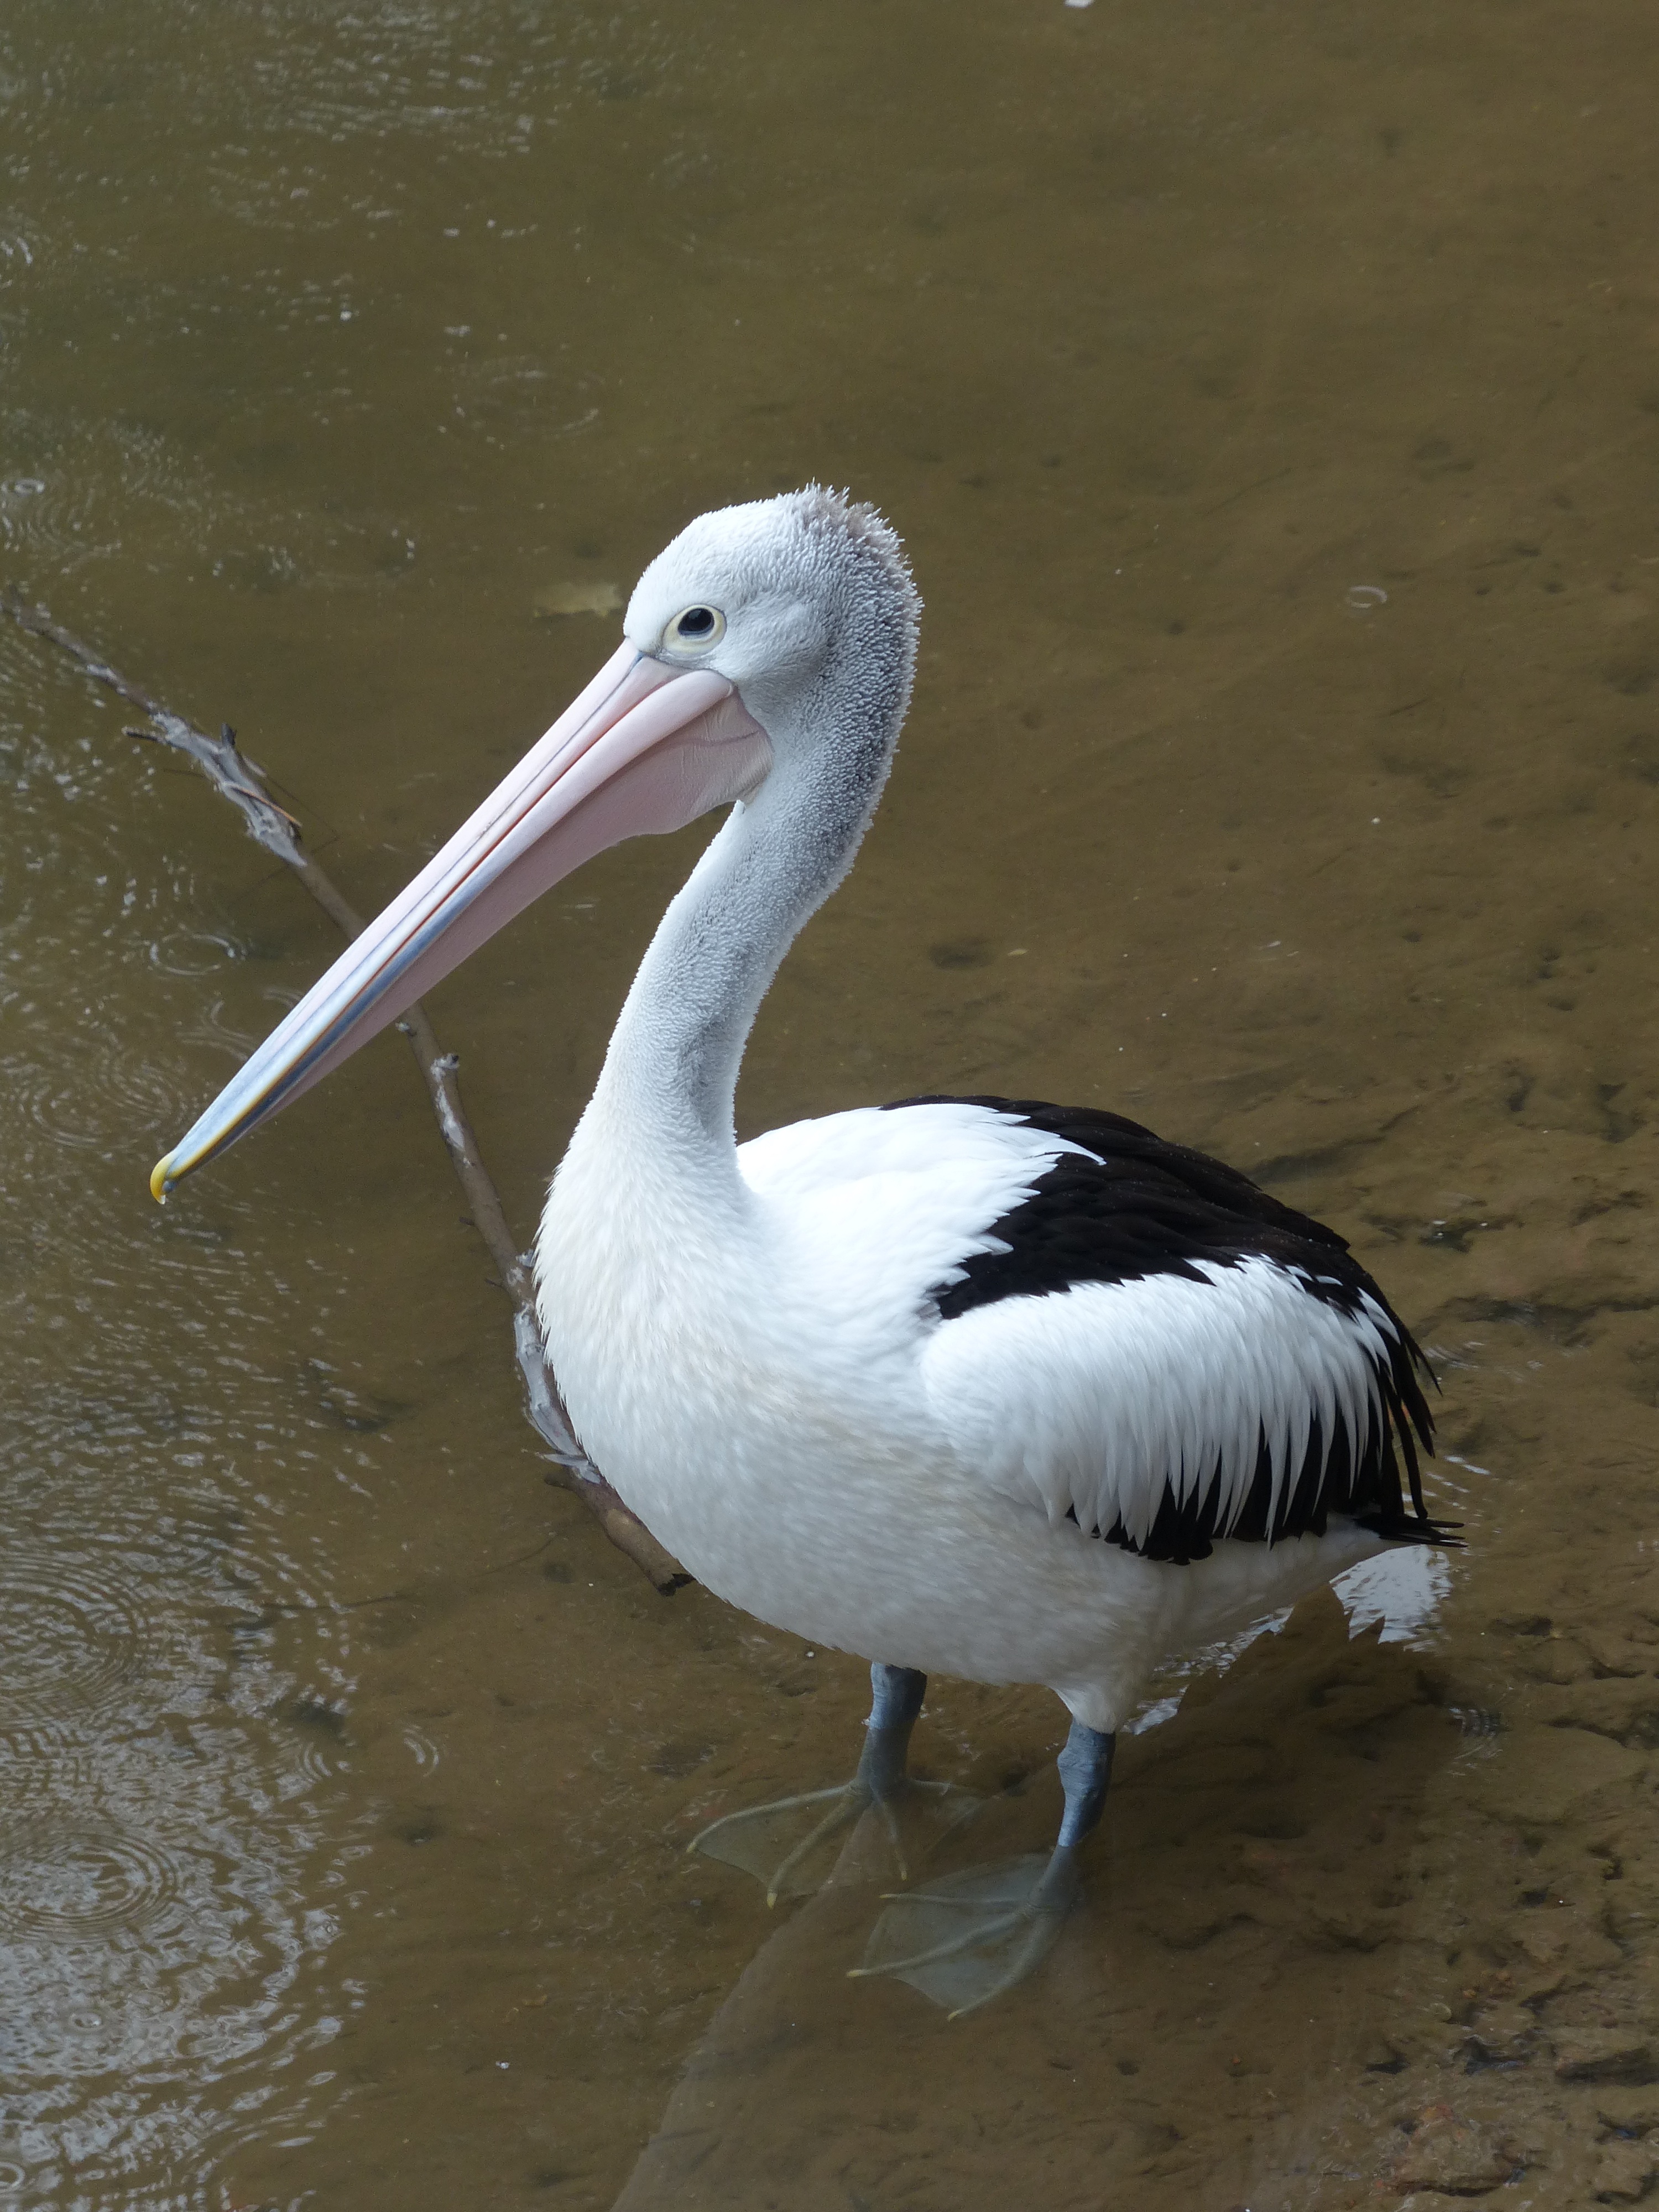
bird, wing, pelican, seabird, wildlife, beak, fauna, vertebrate, sea birds, australian pelican